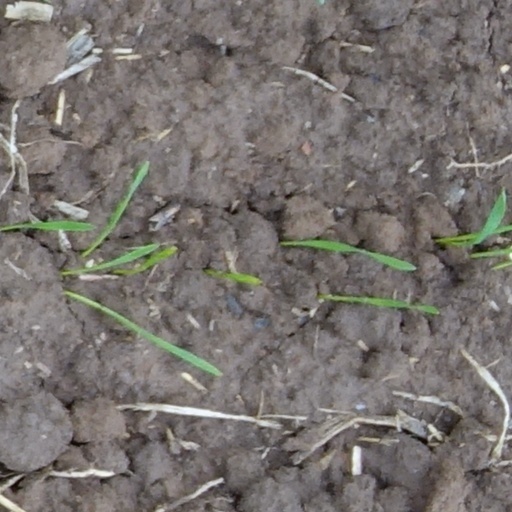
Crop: wheat